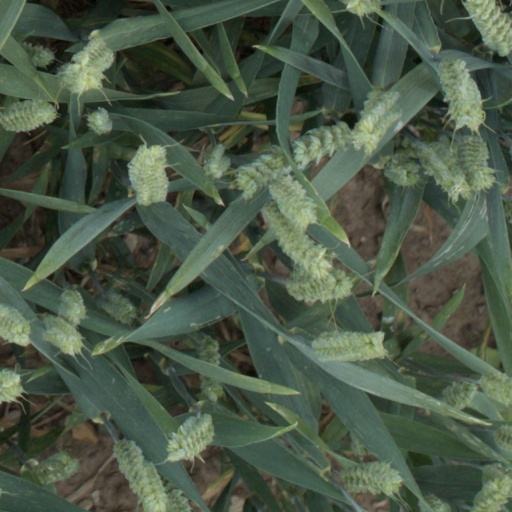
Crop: wheat